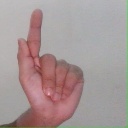
अक्षर: ळ